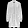
Label: Coat